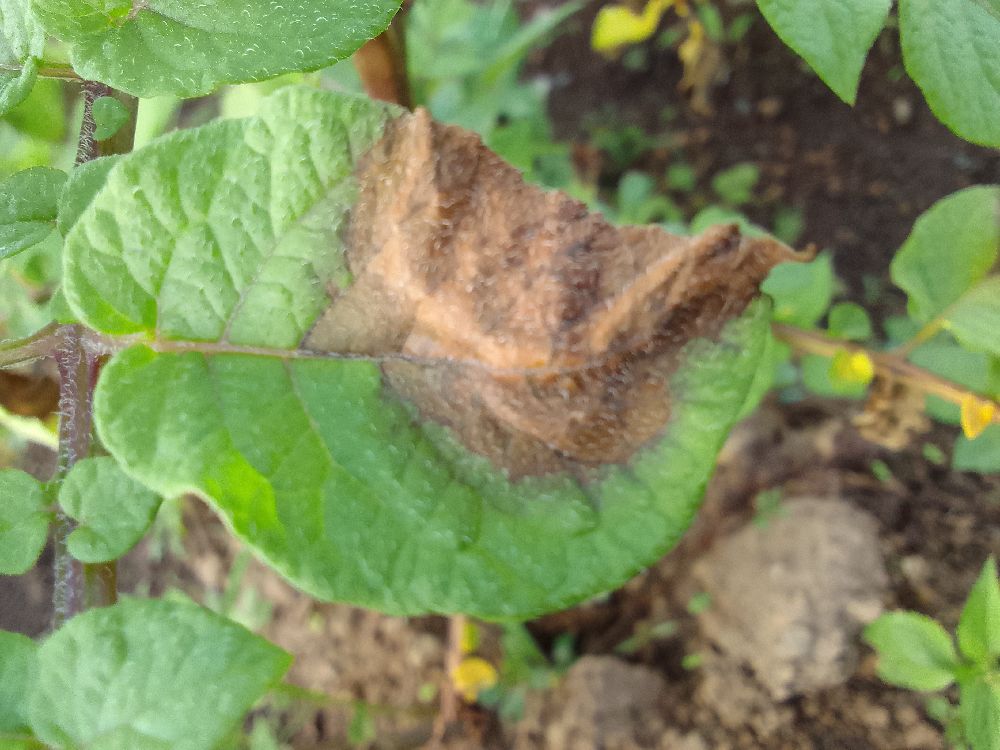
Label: Late blight